Question: Please indicate a possible affordance area of the hold_book that can be used for reading
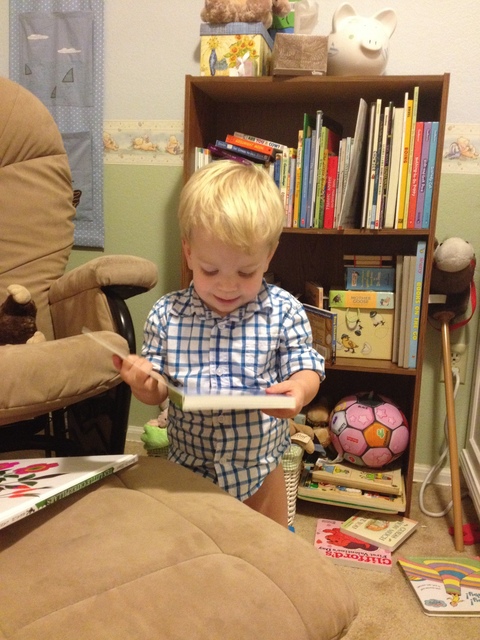
Answer: [84.211, 320, 295.94, 415.038]